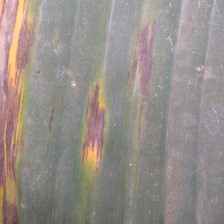
Label: sigatoka